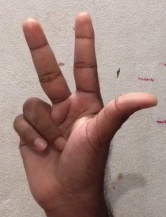
ASL sign: 3